Jared Cannonier

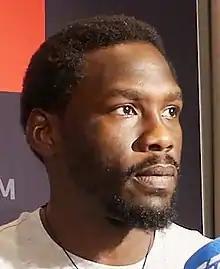
Cannonier at UFC Fight Night 160 in 2019

Jared Christopher Cannonier (born March 16, 1984) is an American professional mixed martial artist. He currently competes in the Middleweight division of the Ultimate Fighting Championship (UFC). As of July 29, 2025, he is #8 in the UFC middleweight rankings.